Tweed Run

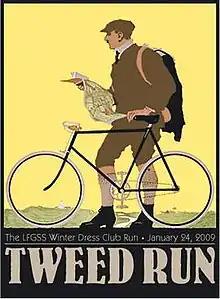
The poster from the first ever tweed run.

The Tweed Run is a group bicycle living history ride through the centre of London, in which the cyclists are expected to dress in retro style traditional British cycling attire, particularly tweed plus four suits. Any bicycle is acceptable on the Tweed Run, but classic vintage bicycles are encouraged. Some effort to recreate the spirit of a bygone era is always appreciated. The ride dubs itself "A Metropolitan Cycle Ride With a Bit of Style."